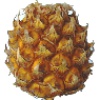
Label: Pineapple Mini 1